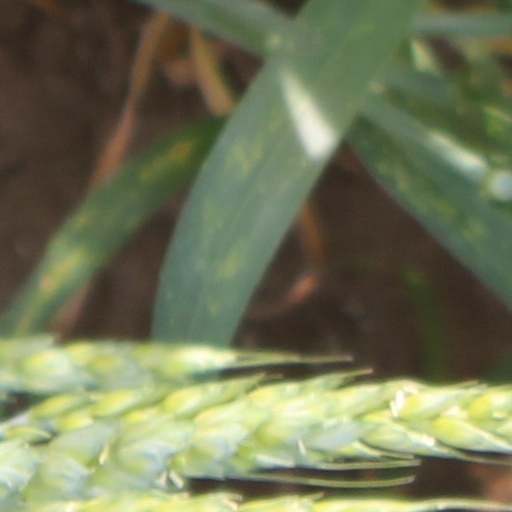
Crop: wheat